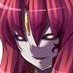
Portrait style: Anime Portrait